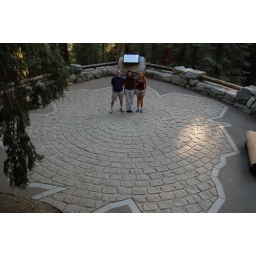
That is an outline of the base of the General Sherman tree - the largest tree in the world.